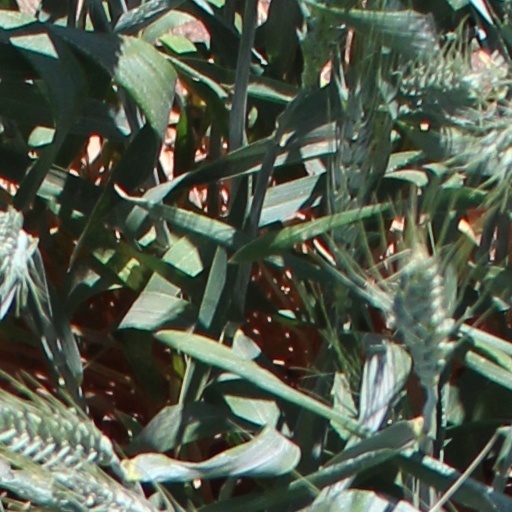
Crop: wheat